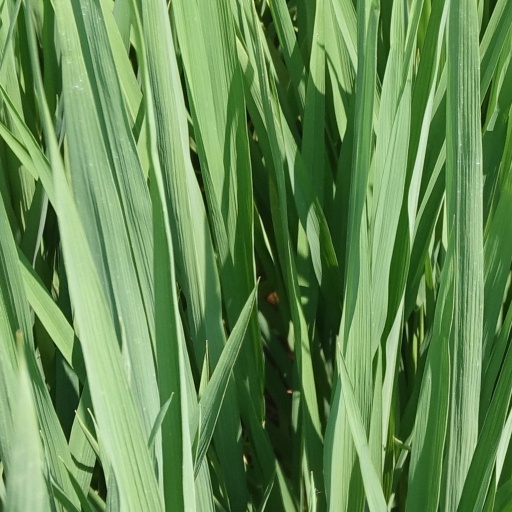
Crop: rice